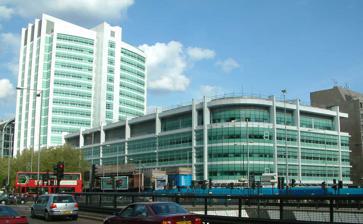
Building: University College Hospital
Country: United Kingdom
Year built: 2005
For other uses, see University College Hospital (disambiguation) . Hospital in London, England University College Hospital University College London Hospitals NHS Foundation Trust Hospital building, opened 2005 Shown in Camden Geography Location Fitzrovia , London, England Coordinates 51°31′30.87″N 00°08′03.83″W / 51.5252417°N 0.1343972°W / 51.5252417; -0.1343972 Organisation Care system National Health Service Type Teaching Affiliated university University College London Services Emergency department Yes Beds 665 History Opened 1834 ; 191 years ago ( 1834 ) Links Website uclh .nhs .uk Lists Hospitals in England Paul Waterhouse 's etching of the Cruciform Building on Gower Street The Cruciform Building on Gower Street in 2007 University College Hospital ( UCH ) is a teaching hospital in the Fitzrovia area of the London Borough of Camden , England. The hospital, which was founded as the North London Hospital in 1834, is closely associated with University College London (UCL), whose main campus is situated next door. The hospital is part of the University College London Hospitals NHS Foundation Trust . The hospital is on the south side of Euston Road and its tower faces Euston Square tube station on the east side. Warren Street tube station lies immediately west and the major Euston terminus station is beyond 200 metres east, just beyond Euston Square Gardens . History In 1826, the London University began emphasising the importance of having medical schools attached to hospitals. Before the hospital opened, only Oxford and Cambridge universities offered medical degrees, and as a consequence relatively few doctors actually had degrees. The hospital was founded as the North London Hospital in 1834 in order to provide clinical training for the "medical classes" of the university, after a refusal by the governors of the Middlesex Hospital to allow students access to that hospital's wards. It soon became known as University College Hospital. In 1835, Robert Liston became the first professor of clinical surgery at UCH, and the first major operation under ether in Europe was conducted at the hospital by Liston on 21 December 1846. UCH was split from UCL in 1905, and a new hospital building designed by Alfred Waterhouse , known as the Cruciform Building, was opened in 1906 on Gower Street . UCH merged with the National Dental Hospital in 1914, and the Royal Ear Hospital in 1920. George Orwell married Sonia Brownell in 1949, and later died 21 January 1950, in room 65 of the hospital. The hospital was run by the Camden and Islington Area Health Authority from 1974. In 1994, UCH became part of the University College London Hospitals NHS Trust . The hospital site at the Cruciform Building was closed in 1995, despite strikes and an occupation in 1993. The building was purchased by UCL, for use as the home for the Wolfson Institute for Biomedical Research and the teaching facility for UCL bioscience and medical students UCL Medical School . A new 75,822 m 2 hospital, procured under the Private Finance Initiative in 2000, designed by Llewelyn Davies Yeang and built by a joint venture of AMEC and Balfour Beatty at a cost of £422 million, opened in 2005. The sculpture Monolith and Shadow made from a large polished piece of Brazilian granite was placed outside the main entrance to the new hospital in 2005. In October 2006, the hospital was nominated and made the Building Design shortlist for the inaugural Carbuncle Cup , awarded to "the ugliest building in the United Kingdom completed in the last 12 months", which was ultimately awarded to Drake Circus Shopping Centre in Plymouth. Facilities management services are provided by Interserve . In November 2008, the £70 million Elizabeth Garrett Anderson Wing was opened, allowing the hospital to offer all women's health services in one place (except some breast and gynaecology services). In 2024, King Charles III became patron of the hospital, a role Queen Elizabeth II had filled until her death in 2022. Services As of 2015 [update] the following services were provided at the hospital: Accident and emergency Cancer care (see UCH Macmillan Cancer Centre ) Clinical haematology including stem cell transplantation Critical care Dermatology Endocrinology General medicine General neurology General surgery Gynaecology Ophthalmology Orthopaedics Paediatrics and adolescents Rheumatology The hospital has 665 in-patient beds, 12 operating theatres and houses the largest single critical care unit in the NHS . The Accident and Emergency department sees approximately 120,000 patients a year. It is a major teaching hospital and a key location for the UCL Medical School . It is also a major centre for medical research and part of both the UCLH/UCL Biomedical Research Centre and the UCL Partners academic health science centre . The urology department moved to University College Hospital at Westmoreland Street , formerly the Heart Hospital, in 2015. Notable staff Marcus Beck , surgeon (appointed 1863) and Professor of Surgery (1883–1893) Ernst Chain , Nobel Prize winner Agatha Christie , worked in the pharmacy during World War II Dora Finch , RRC , matron (1901–1922) founder of the UCH League of Nurses Graham Fraser , consultant and pioneer of cochlear implants in the United Kingdom Harold Lambert , medical doctor and professor of medicine, known for his work dealing with infectious diseases and antibiotic therapy Sir Thomas Lewis , cardiologist at the hospital Jean Smellie , consultant paediatrician (1970–1993) Elizabeth Joan Stokes , medical registrar (1937–40), clinical bacteriologist (1944–77) Chris Whitty , infectious diseases consultant and Chief Medical Officer for England See also Francis Crick Institute UCL Medical School University College London Hospitals NHS Foundation Trust Healthcare in London List of hospitals in England Murder of Alexander Litvinenko (having been transferred here, he died here in November 2006, as a result of polonium-210 poisoning) References